Enguerrand Quarton

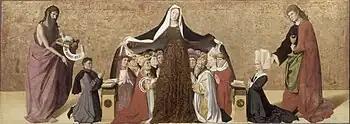
"The Virgin of Mercy", 1452, Musée Condé, Chantilly, Oise

This work, also known as the "Cadard Altarpiece" after the donor, uses a motif that is most often found in Italian art, and was developed by Simone Martini a century earlier. The painting has the same plain gold background as the "Avignon Pietà", which by this date was unusual, although it also appears in what is now the best-known version of this theme, completed just a few years earlier by Piero della Francesca. The scale of the figures is hieratic; The Virgin and Saint John the Baptist and Saint John the Evangelist tower over the donor and his wife, who are themselves slightly larger than the faithful sheltered by the Virgin's robe. The contract of February 1452 specifies that both Quarton and Pierre Villate will work on the piece, but art historians have struggled to detect two hands in the works as it exists, although Dominique Thiébaut suggests some of the sheltering figures are weaker than the rest of the work, and by Villate. One possibility is that Villate was responsible for a predella now lost.